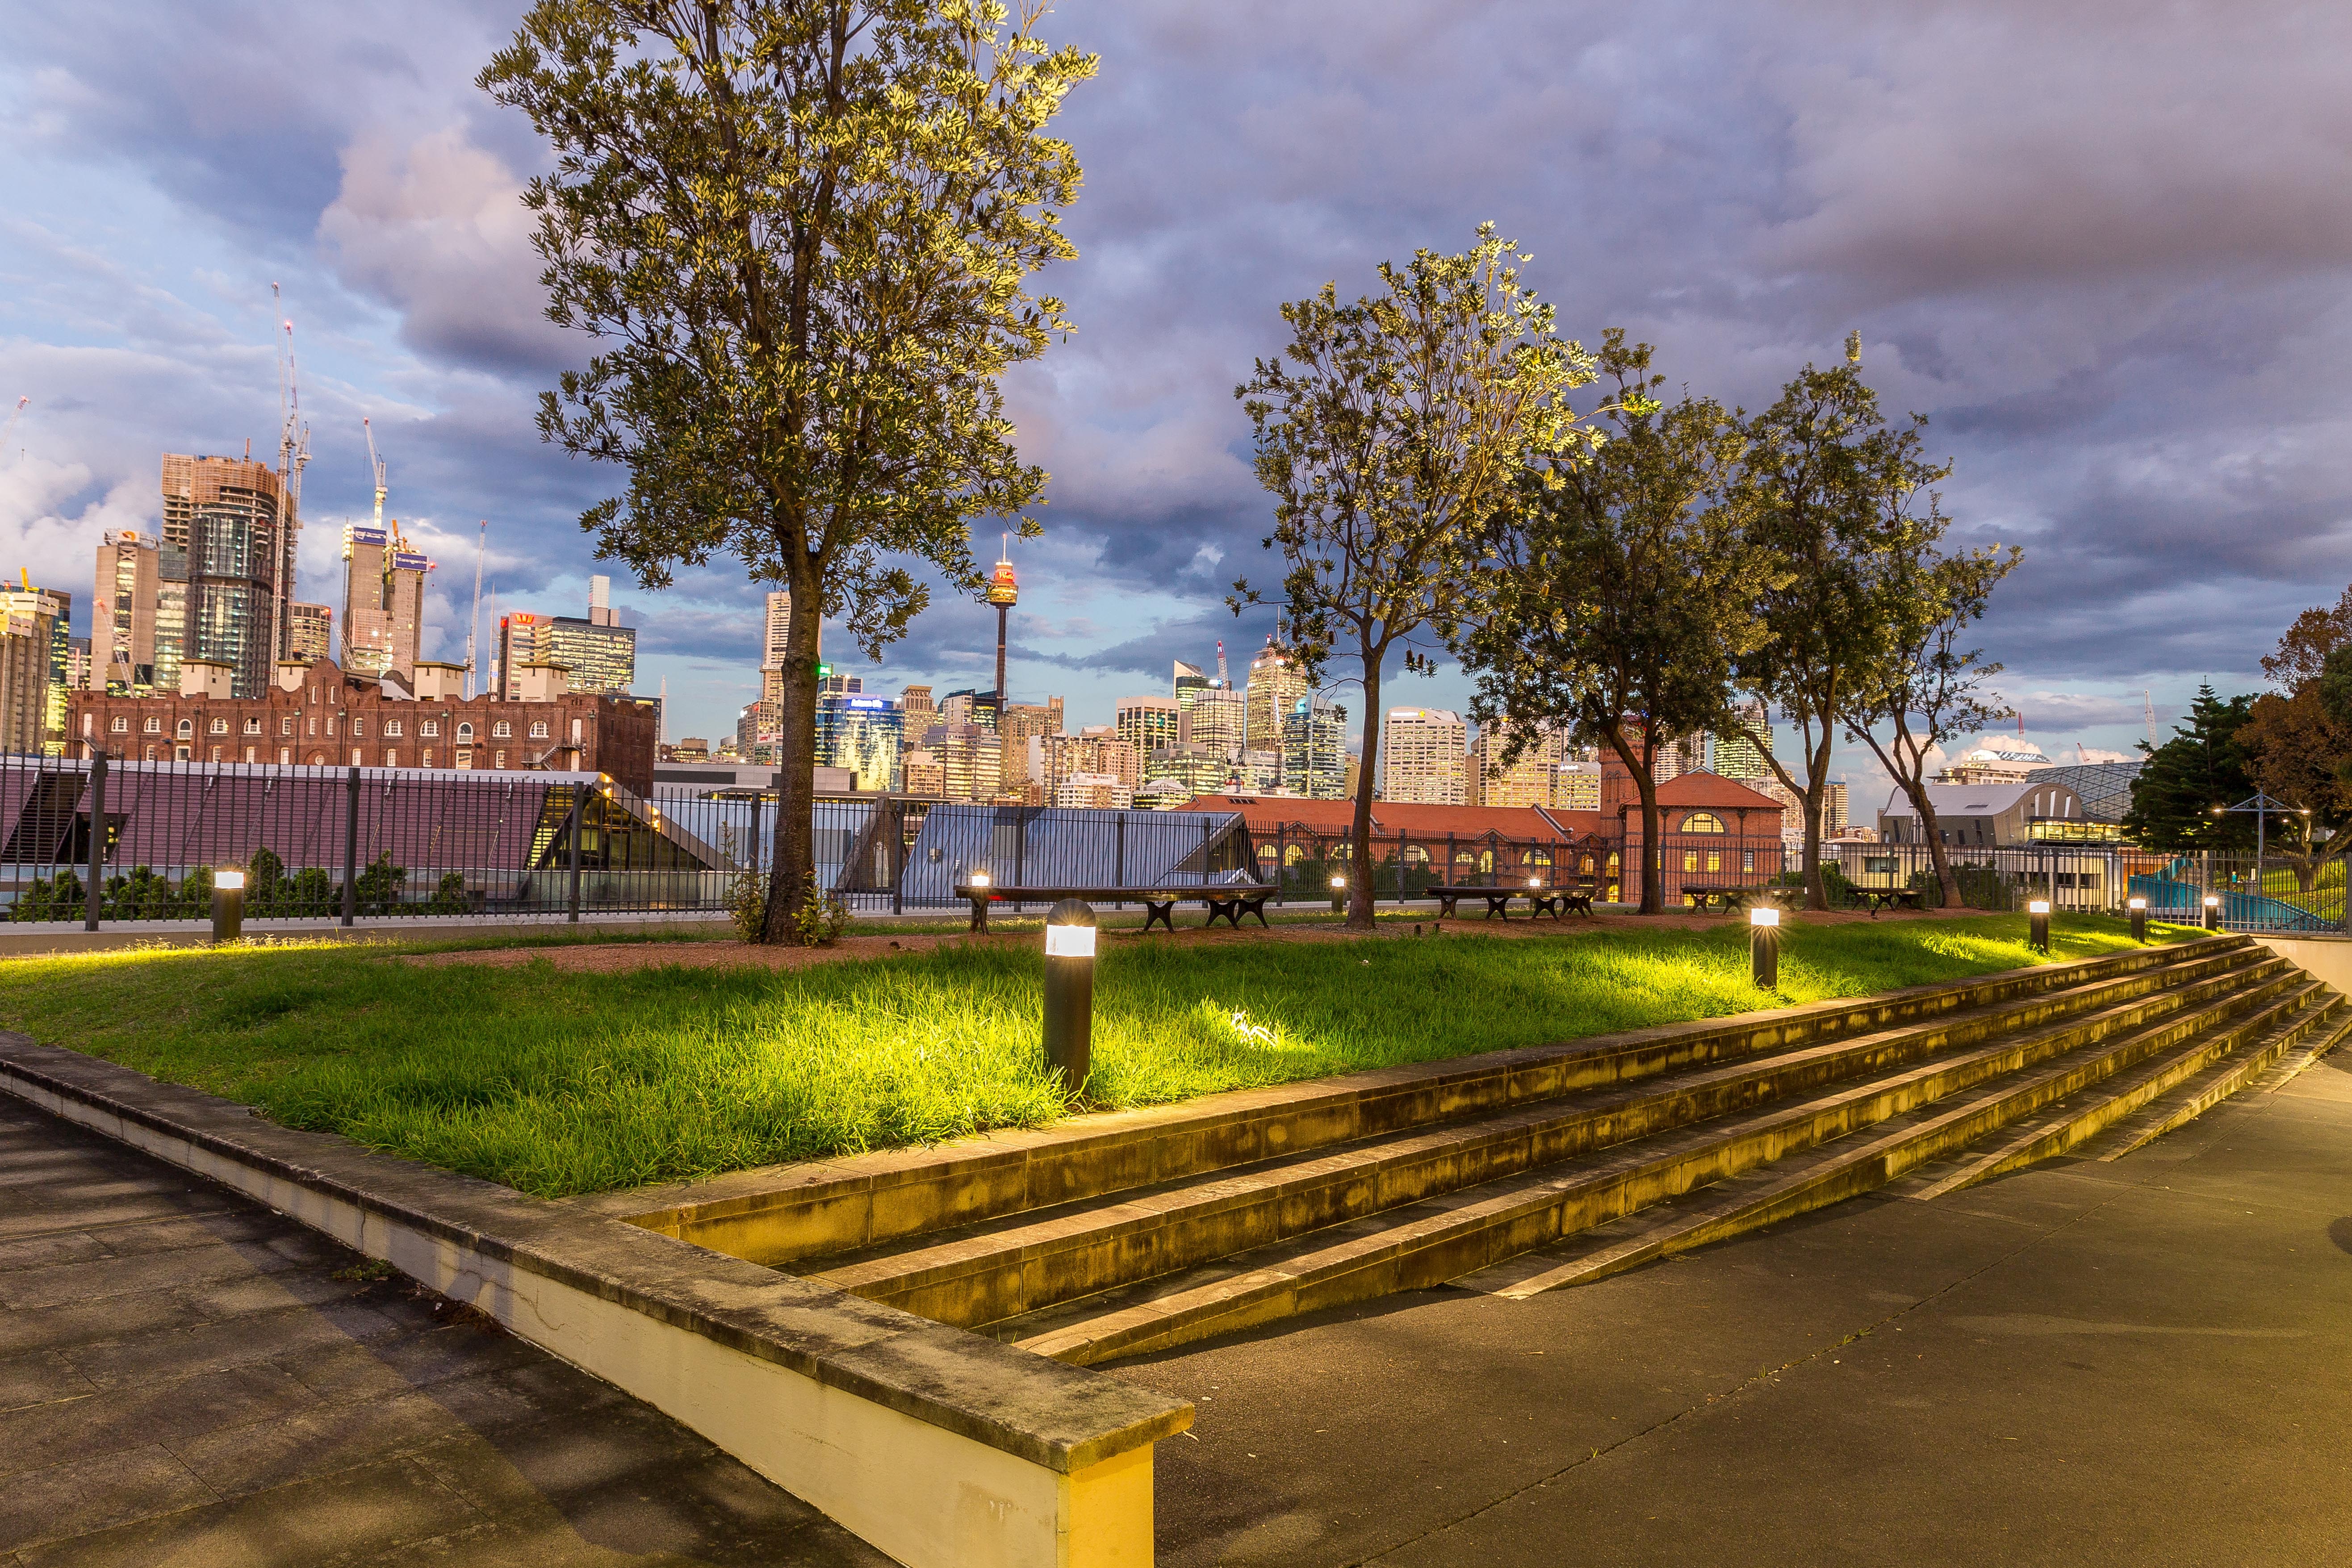
landscape, tree, outdoor, light, glowing, sunset, skyline, street, night, morning, town, building, city, urban, walkway, cityscape, downtown, evening, shine, park, glow, colorful, modern, waterway, streetlight, illuminated, district, town square, estate, neighbourhood, urban area, residential area, human settlement, city park nightpark